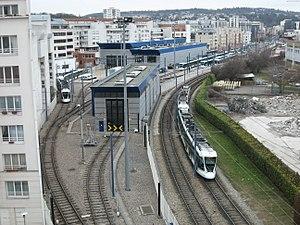
Ateliers de remisage et de maintenance de la ligne de tramway T2, à Issy-les-Mouilineaux, Hauts-de-Seine, France